FK Osogovo

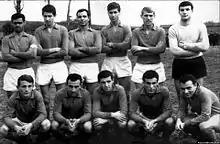
FK Osogovo 1967 team

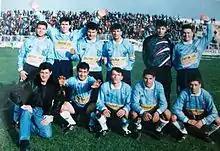
FK Osogovo in '90s

In 1973, during a football match between FK Osogovo and FK FAS 11 Oktomvri from Skopje, the 23-year-old Nikola Mantov – one of the best players of FK Osogovo at the time – collapsed on the field and died. In his honor, the home-ground of FK Osogovo is named Nikola Mantov Stadium. The stadium has a capacity of approximately 5,000 spectators.